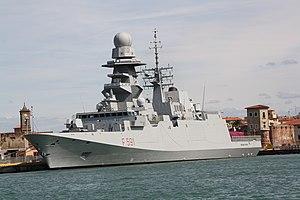
La classe FREMM est une classe de frégates furtives de 2ᵉ génération développée et produite par Naval Group, maître du programme pour la France, et Fincantieri pour l'Italie. Le premier navire a été réceptionné par la Marine française en novembre 2012, et prend la classification OTAN de Destroyer du fait de son armement conséquent. La Marine nationale en armera huit, la Marine italienne dix et la Marine royale marocaine et la Marine égyptienne une chacune, sous la classification OTAN de Frégate. L'US Navy a sélectionné la classe pour son programme FFG (X), et Fincantieri a obtenu un contrat de 795 millions de dollars pour le premier navire.
Le Virginio Fasan est une frégate lance-missiles de Marina militare, la première unité de classe FREMM à être spécialisée dans la lutte anti sous-marine. Il porte le nom du chef mécanicien de 3ᵉ classe Virginio Fasan, tombé le 9 septembre 1943 en détruisant le SLC sur laquelle il était embarqué pour ne pas le donner aux Allemands.